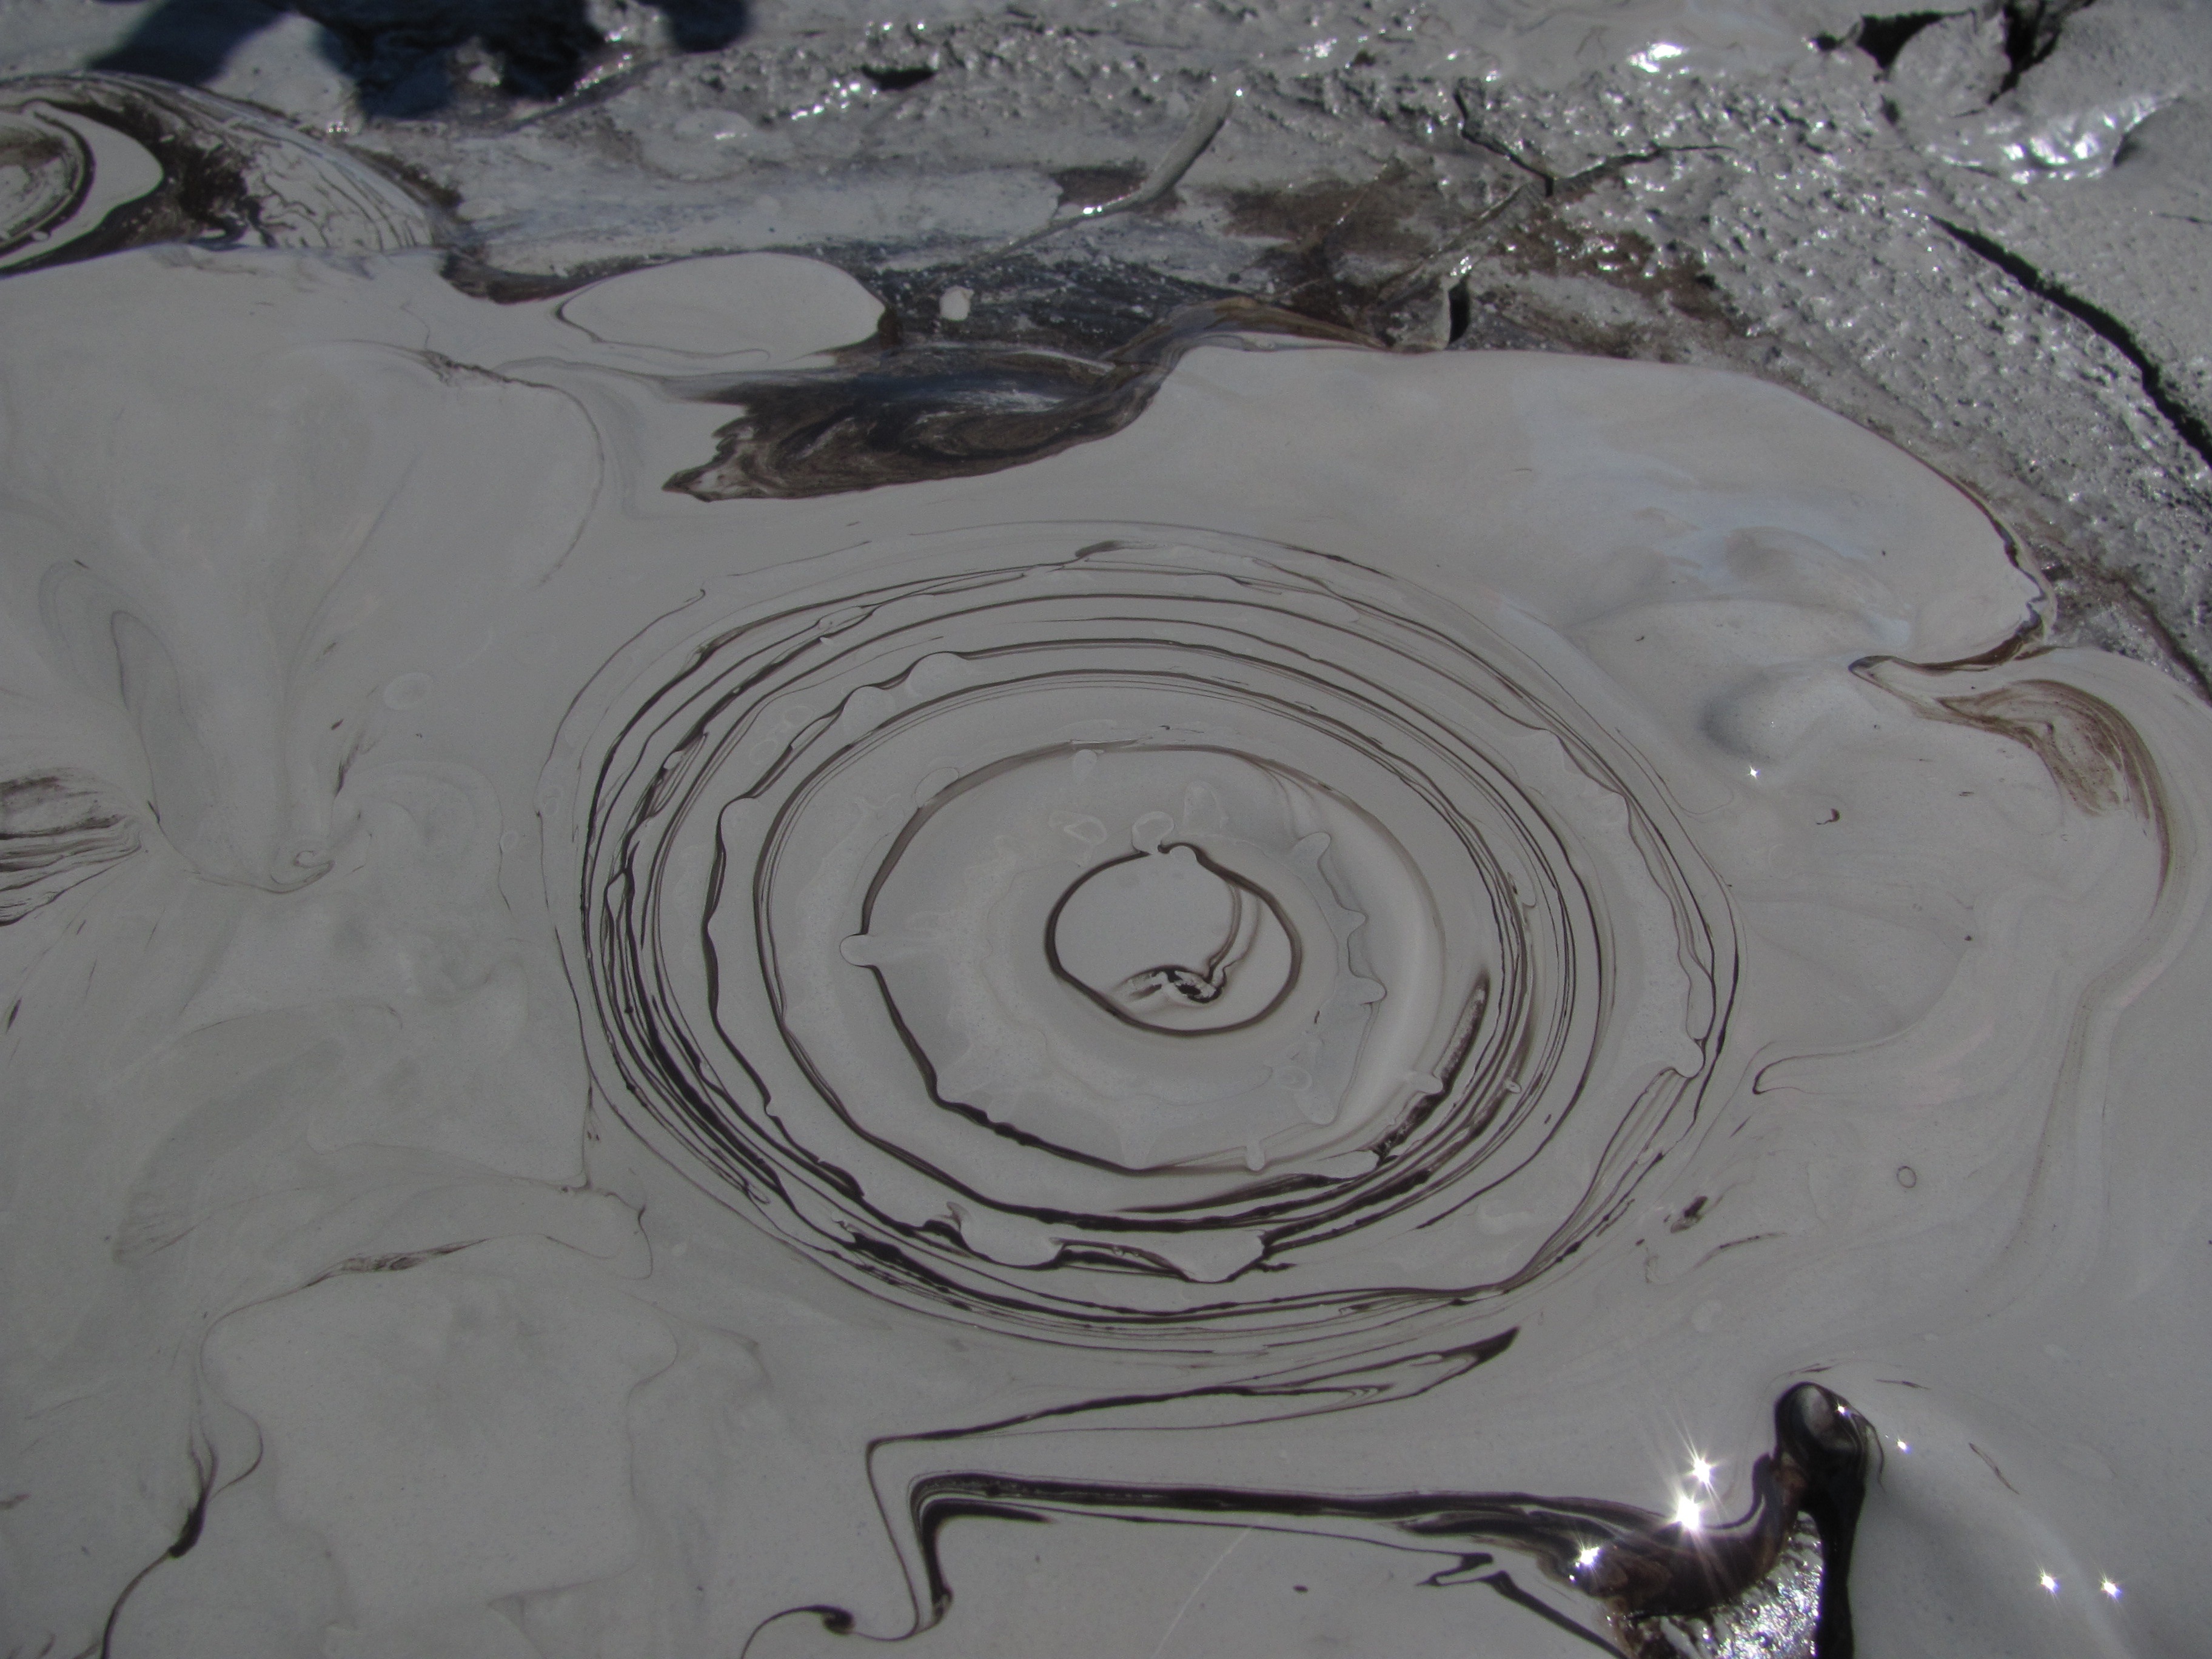
nature, steam, hole, mud, bubble, circle, art, drawing, geothermal, smell, volcanic, fluid, boil, mudpot